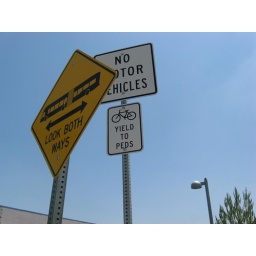
bike sign covered by other signage at bike path at sepulveda